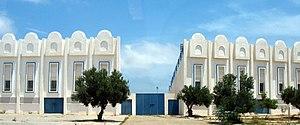
Djerba (Tunisie).